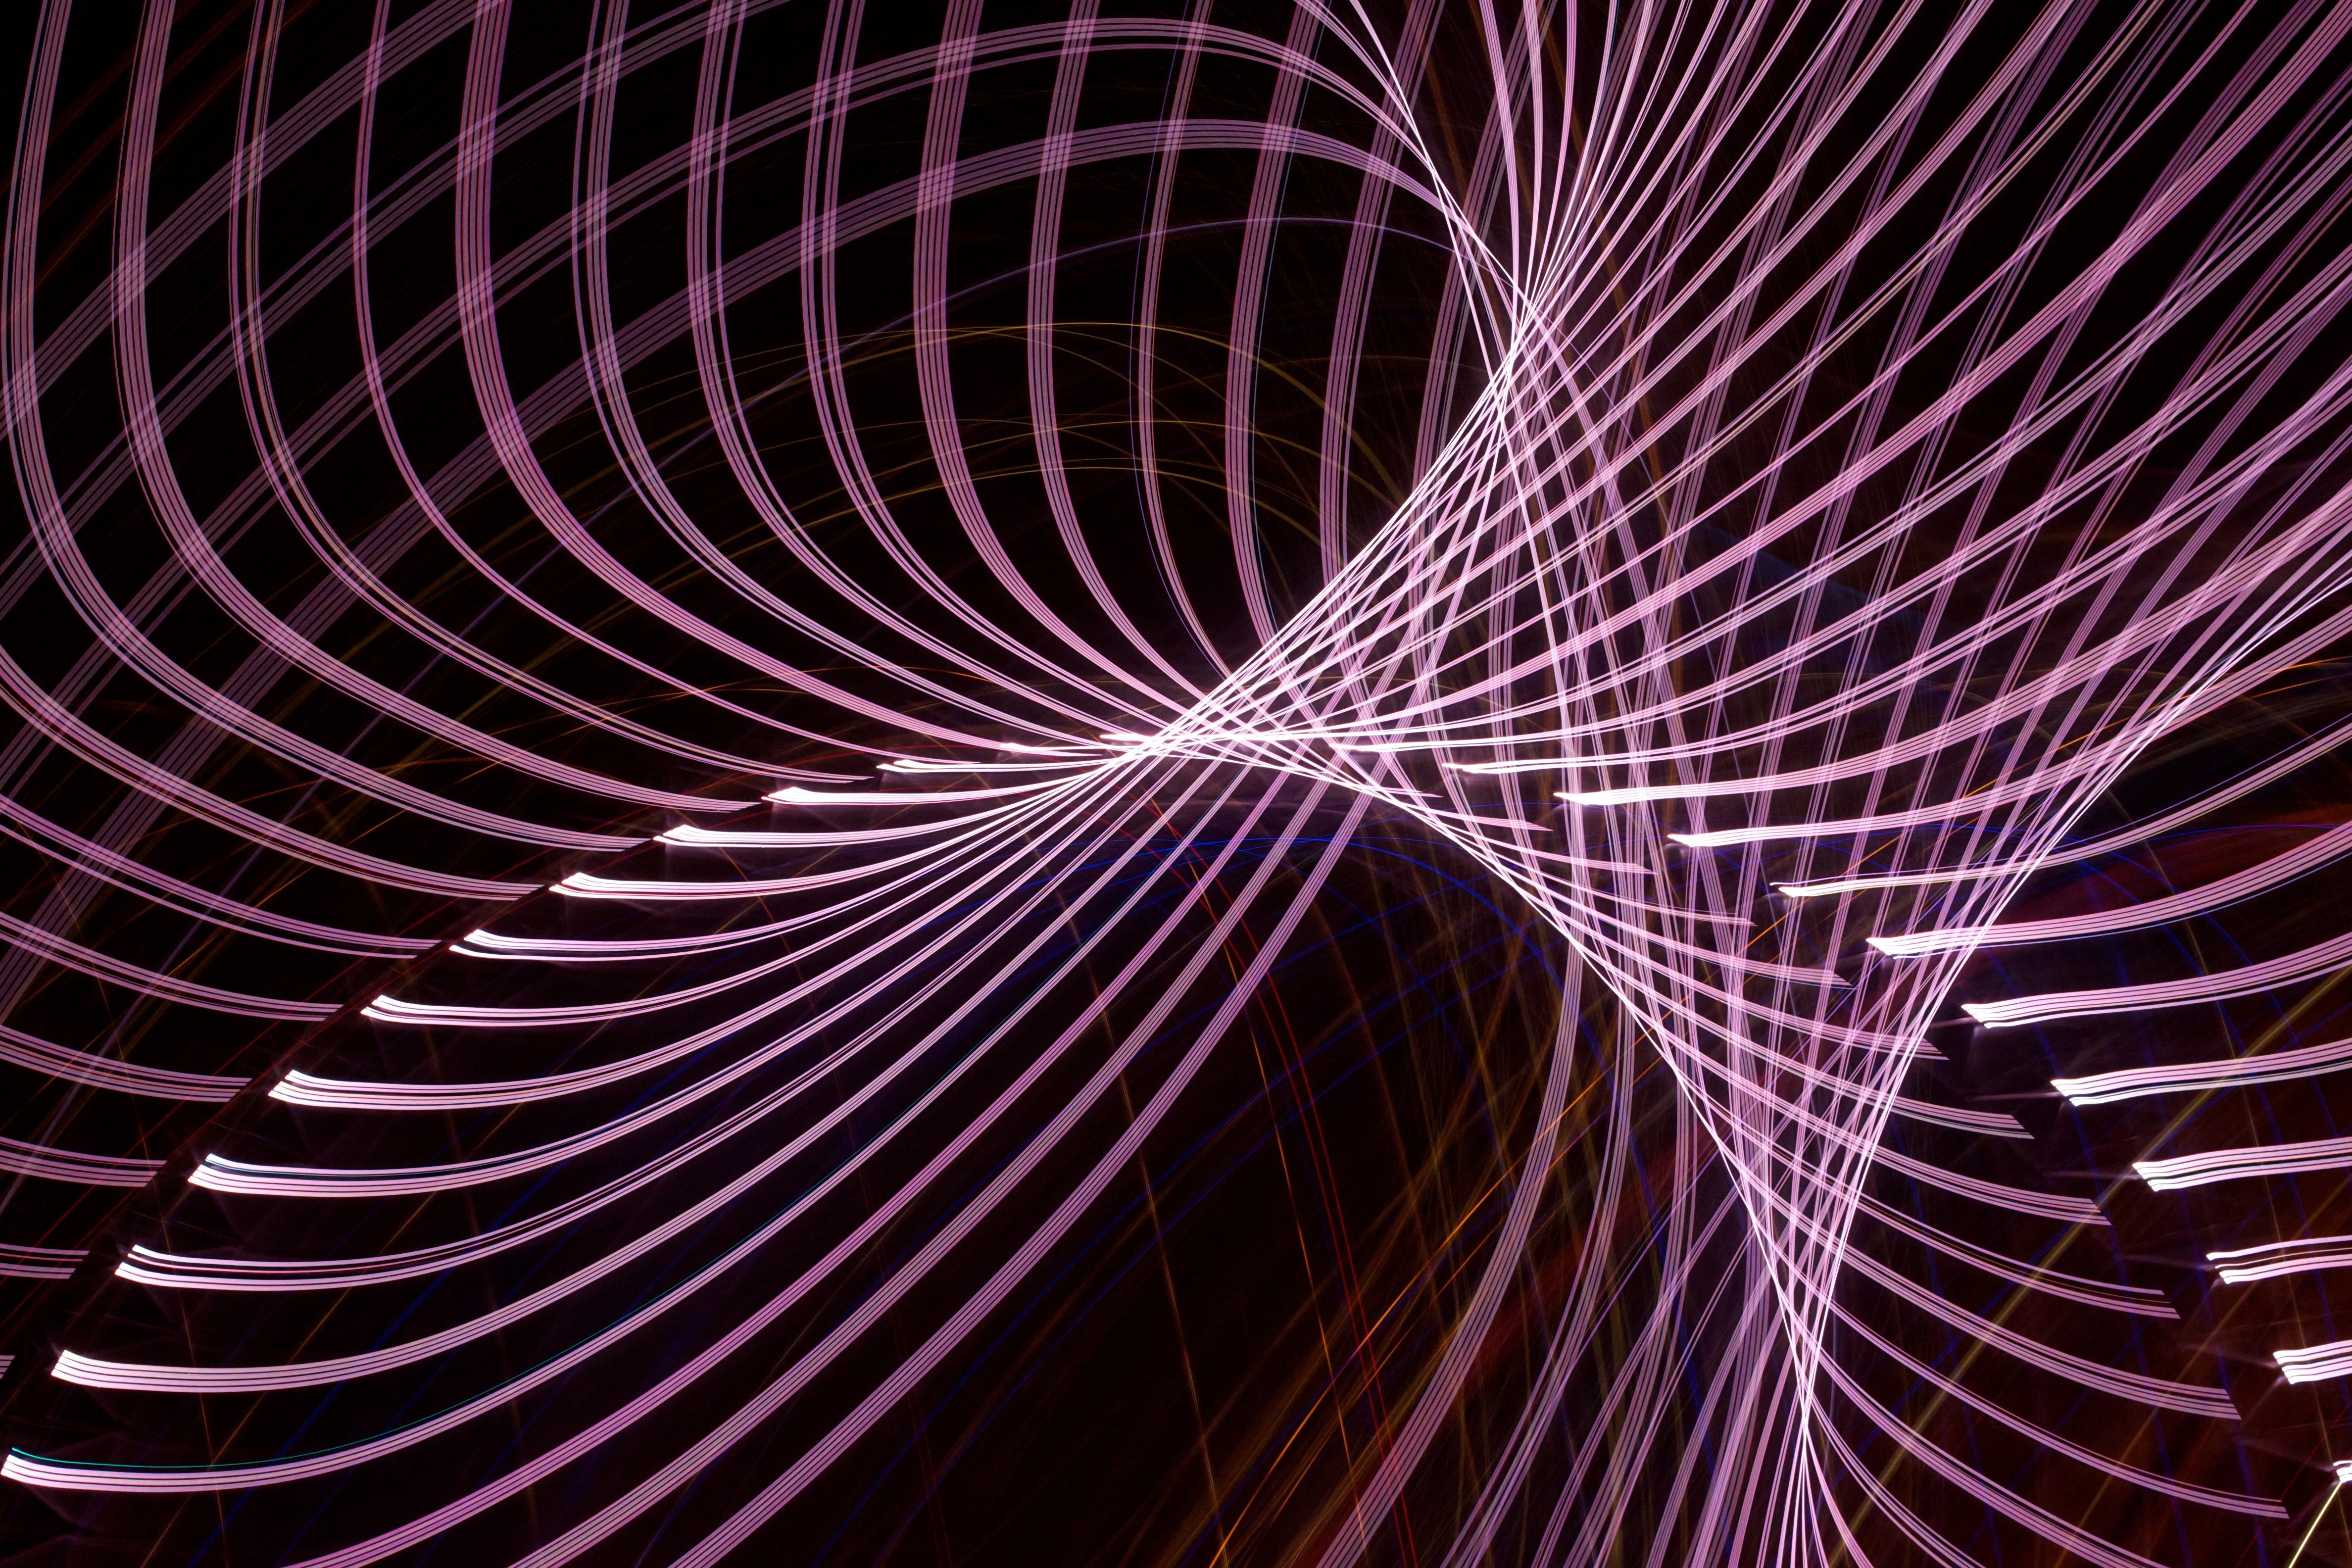
light, sunlight, spiral, flower, line, color, electricity, circle, lightpaint, symmetry, shape, ds106, macro photography, fractal art